1997 Las Vegas Bowl

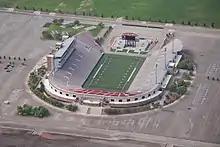
Sam Boyd Stadium in Whitney, Nevada, hosted the Las Vegas Bowl.

The 1997 Las Vegas Bowl was the sixth edition of the annual college football bowl game, held at Sam Boyd Stadium in Whitney, Nevada on Saturday, December 20, 1997. It featured the Oregon Ducks, and the Air Force Falcons. Despite being decisive underdogs, Oregon soundly defeated the nationally ranked Air Force team.